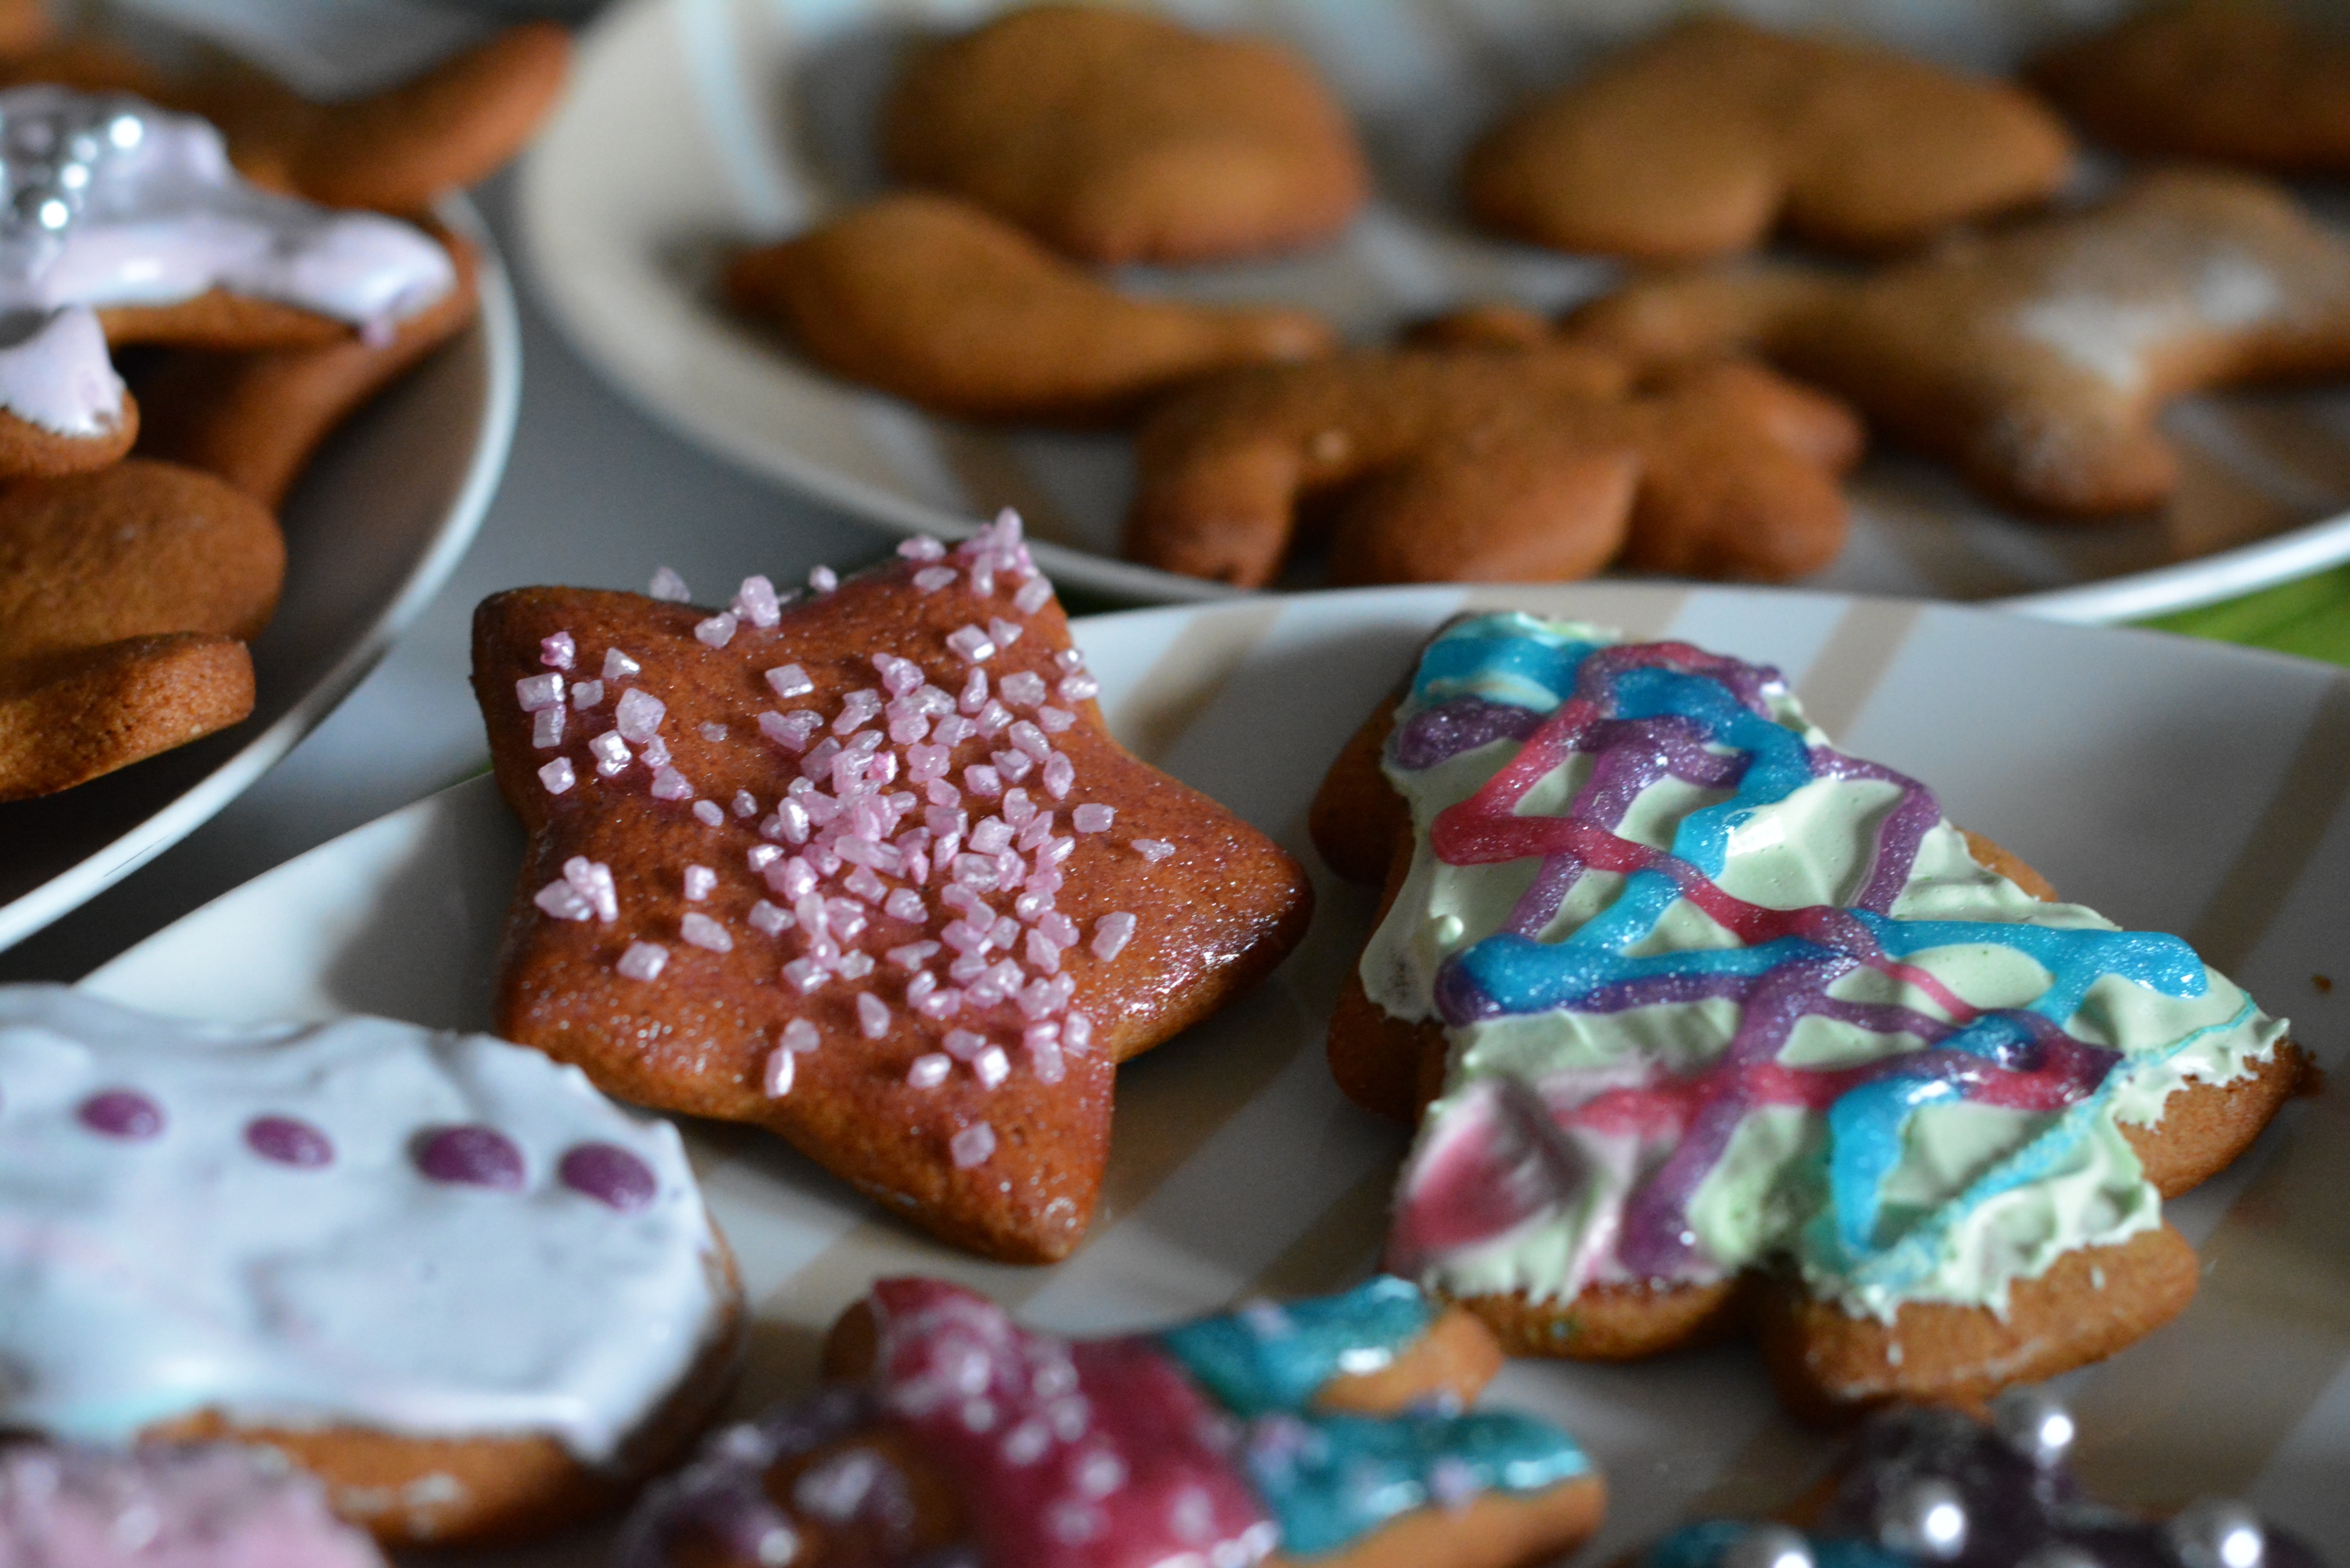
sweet, food, baking, frosting, christmas, cookie, dessert, christmas tree, icing, burning, glace, sweetness, gingerbread, decorating, baked goods, flavor, asterisk, snack food, cookies and crackers